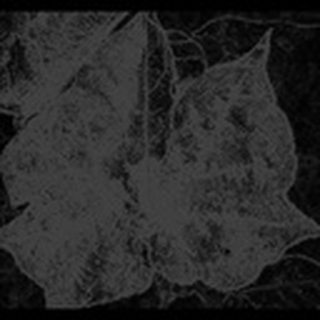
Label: cotton_bacterial_blight